Pamela Blake

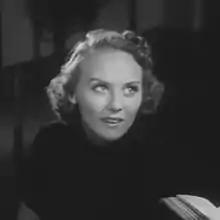
Blake in "The Utah Trail" (1938)

Pamela Blake (August 6, 1915 – October 6, 2009) was an American film actress who acted in almost 50 films. She is known primarily for her roles in Western films and serials.